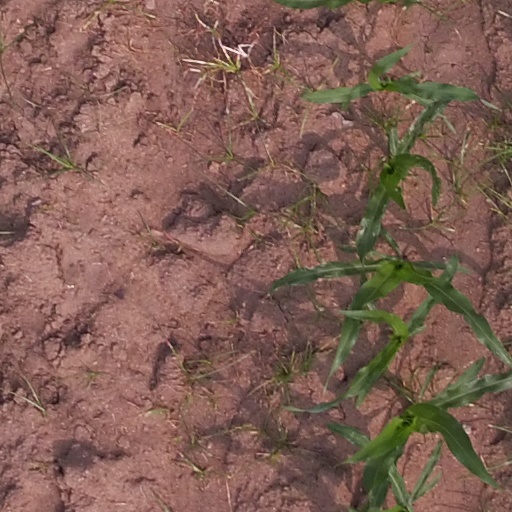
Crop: maize; corn